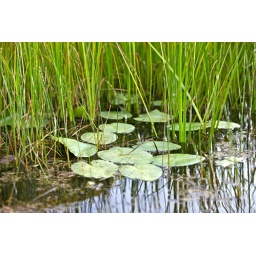
Fauna in a river running off Deer Bay in the Kawartha Lakes region of Ontario